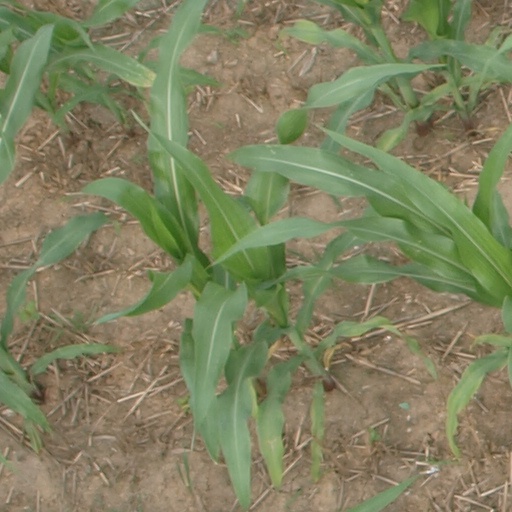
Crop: maize; corn